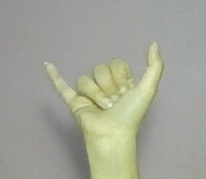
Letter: ya